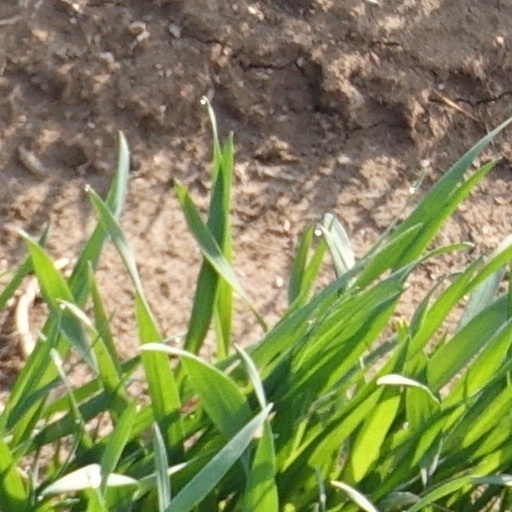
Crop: wheat